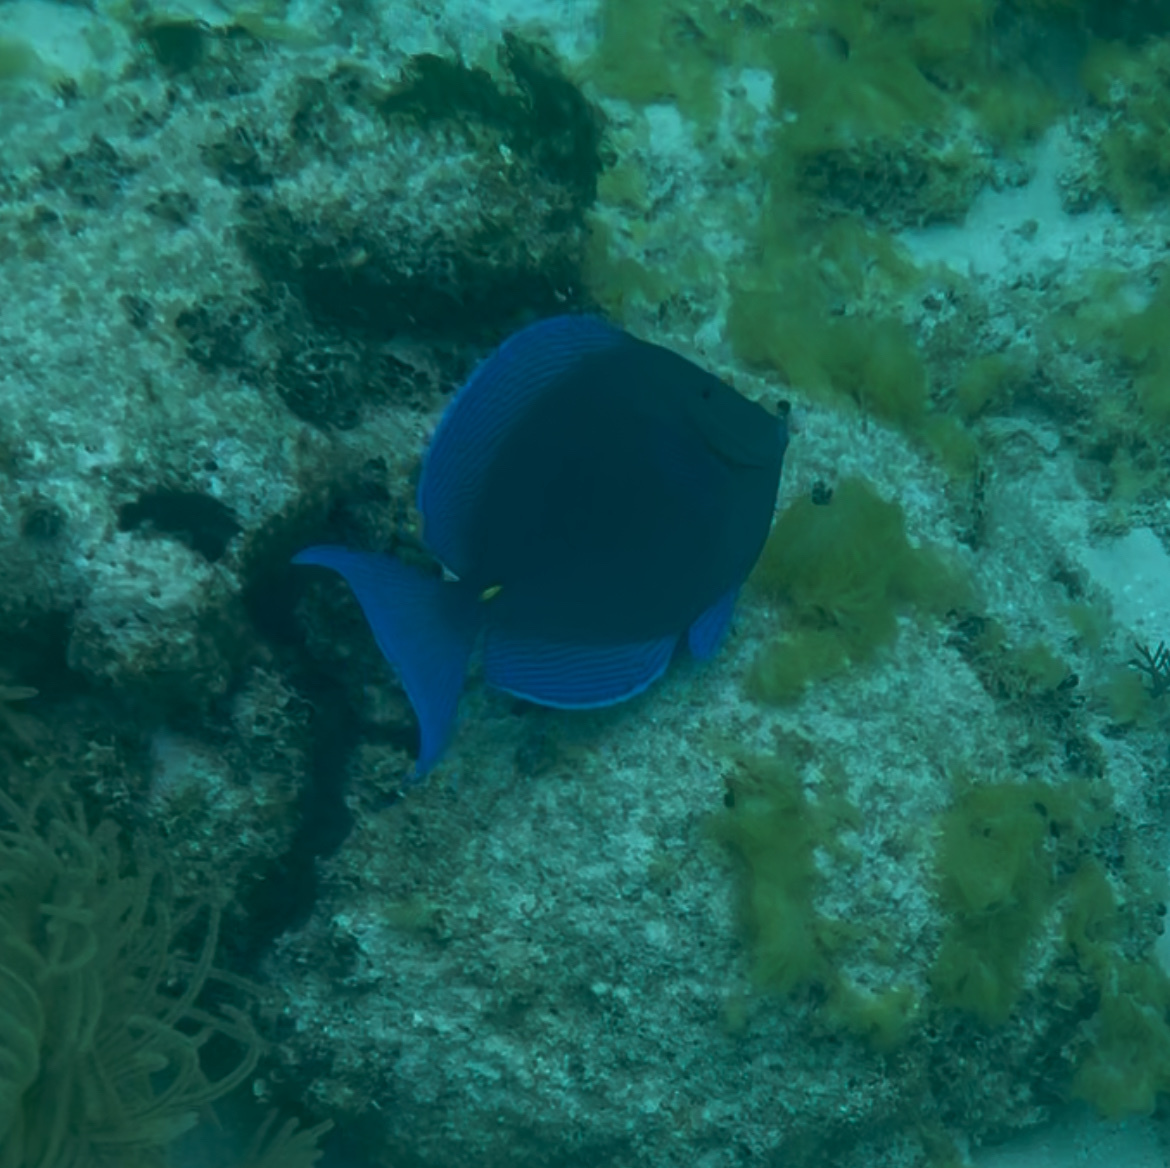
Acanthurus coeruleus (Atlantic Blue Tang)